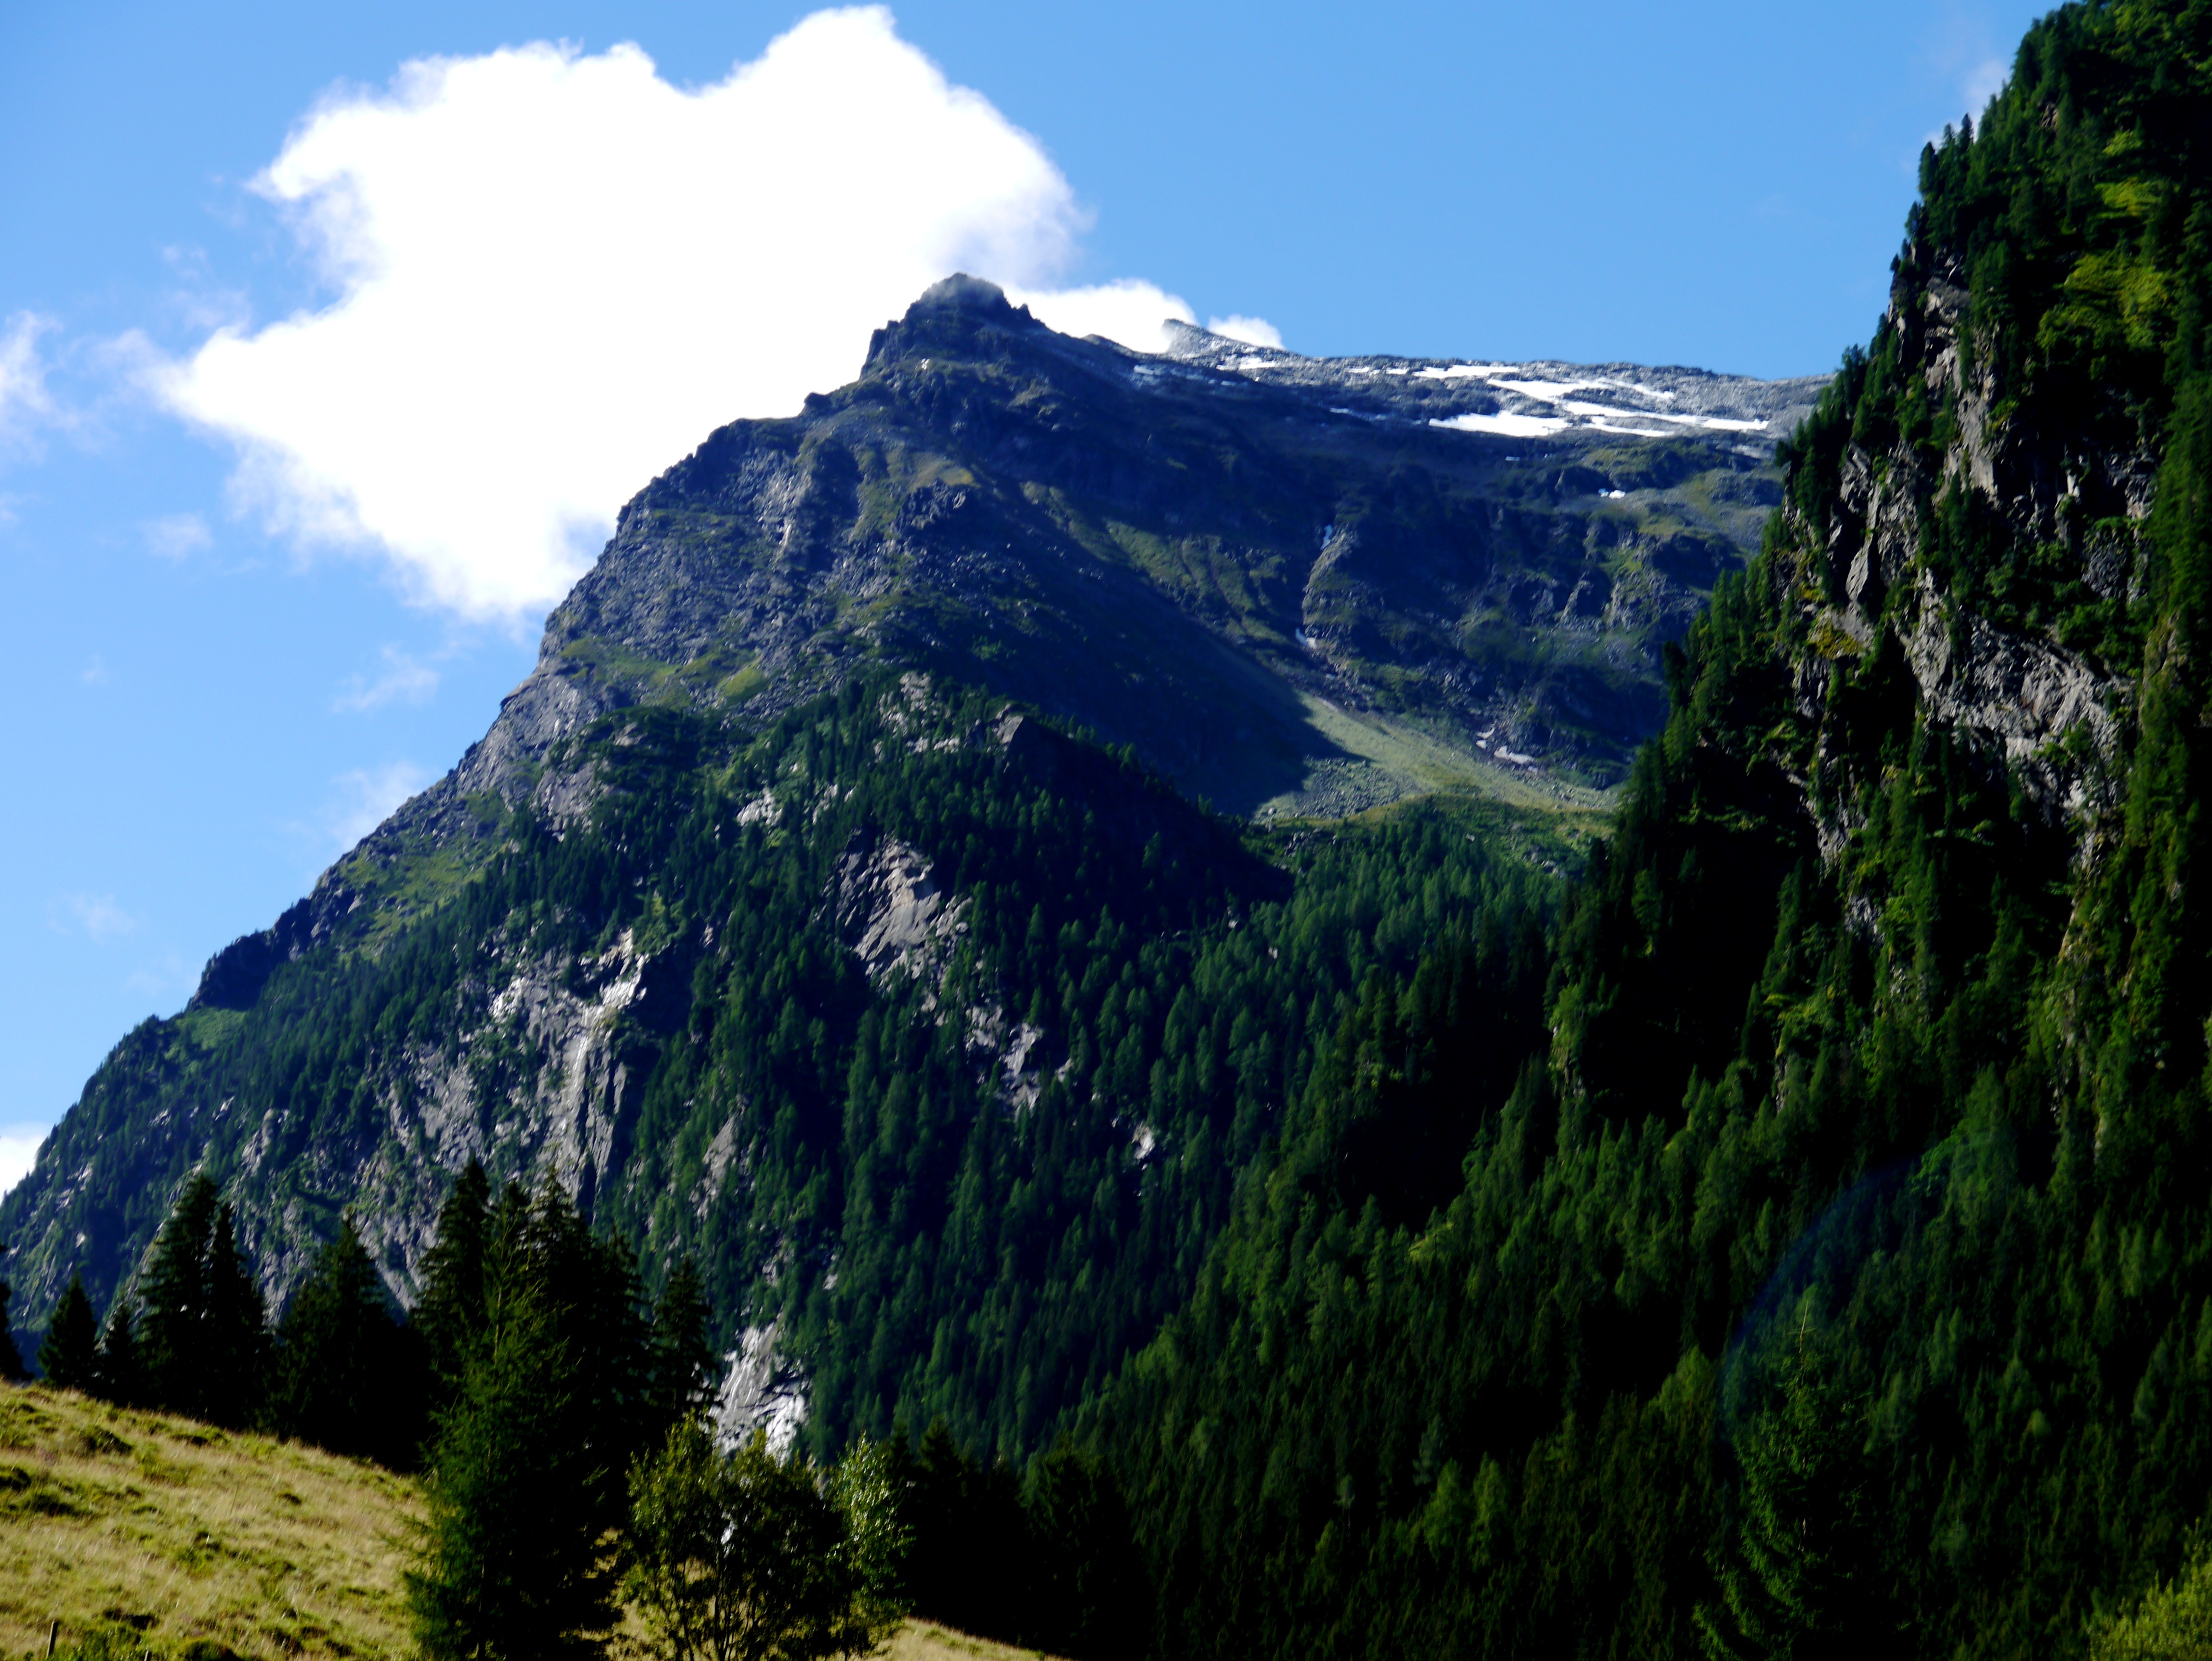
landscape, nature, wilderness, walking, mountain, meadow, valley, mountain range, panorama, cliff, park, alpine, fjord, highland, terrain, national park, ridge, mountains, alps, ravine, plateau, fell, ecosystem, landform, mountain pass, felber pass, geographical feature, mountainous landforms